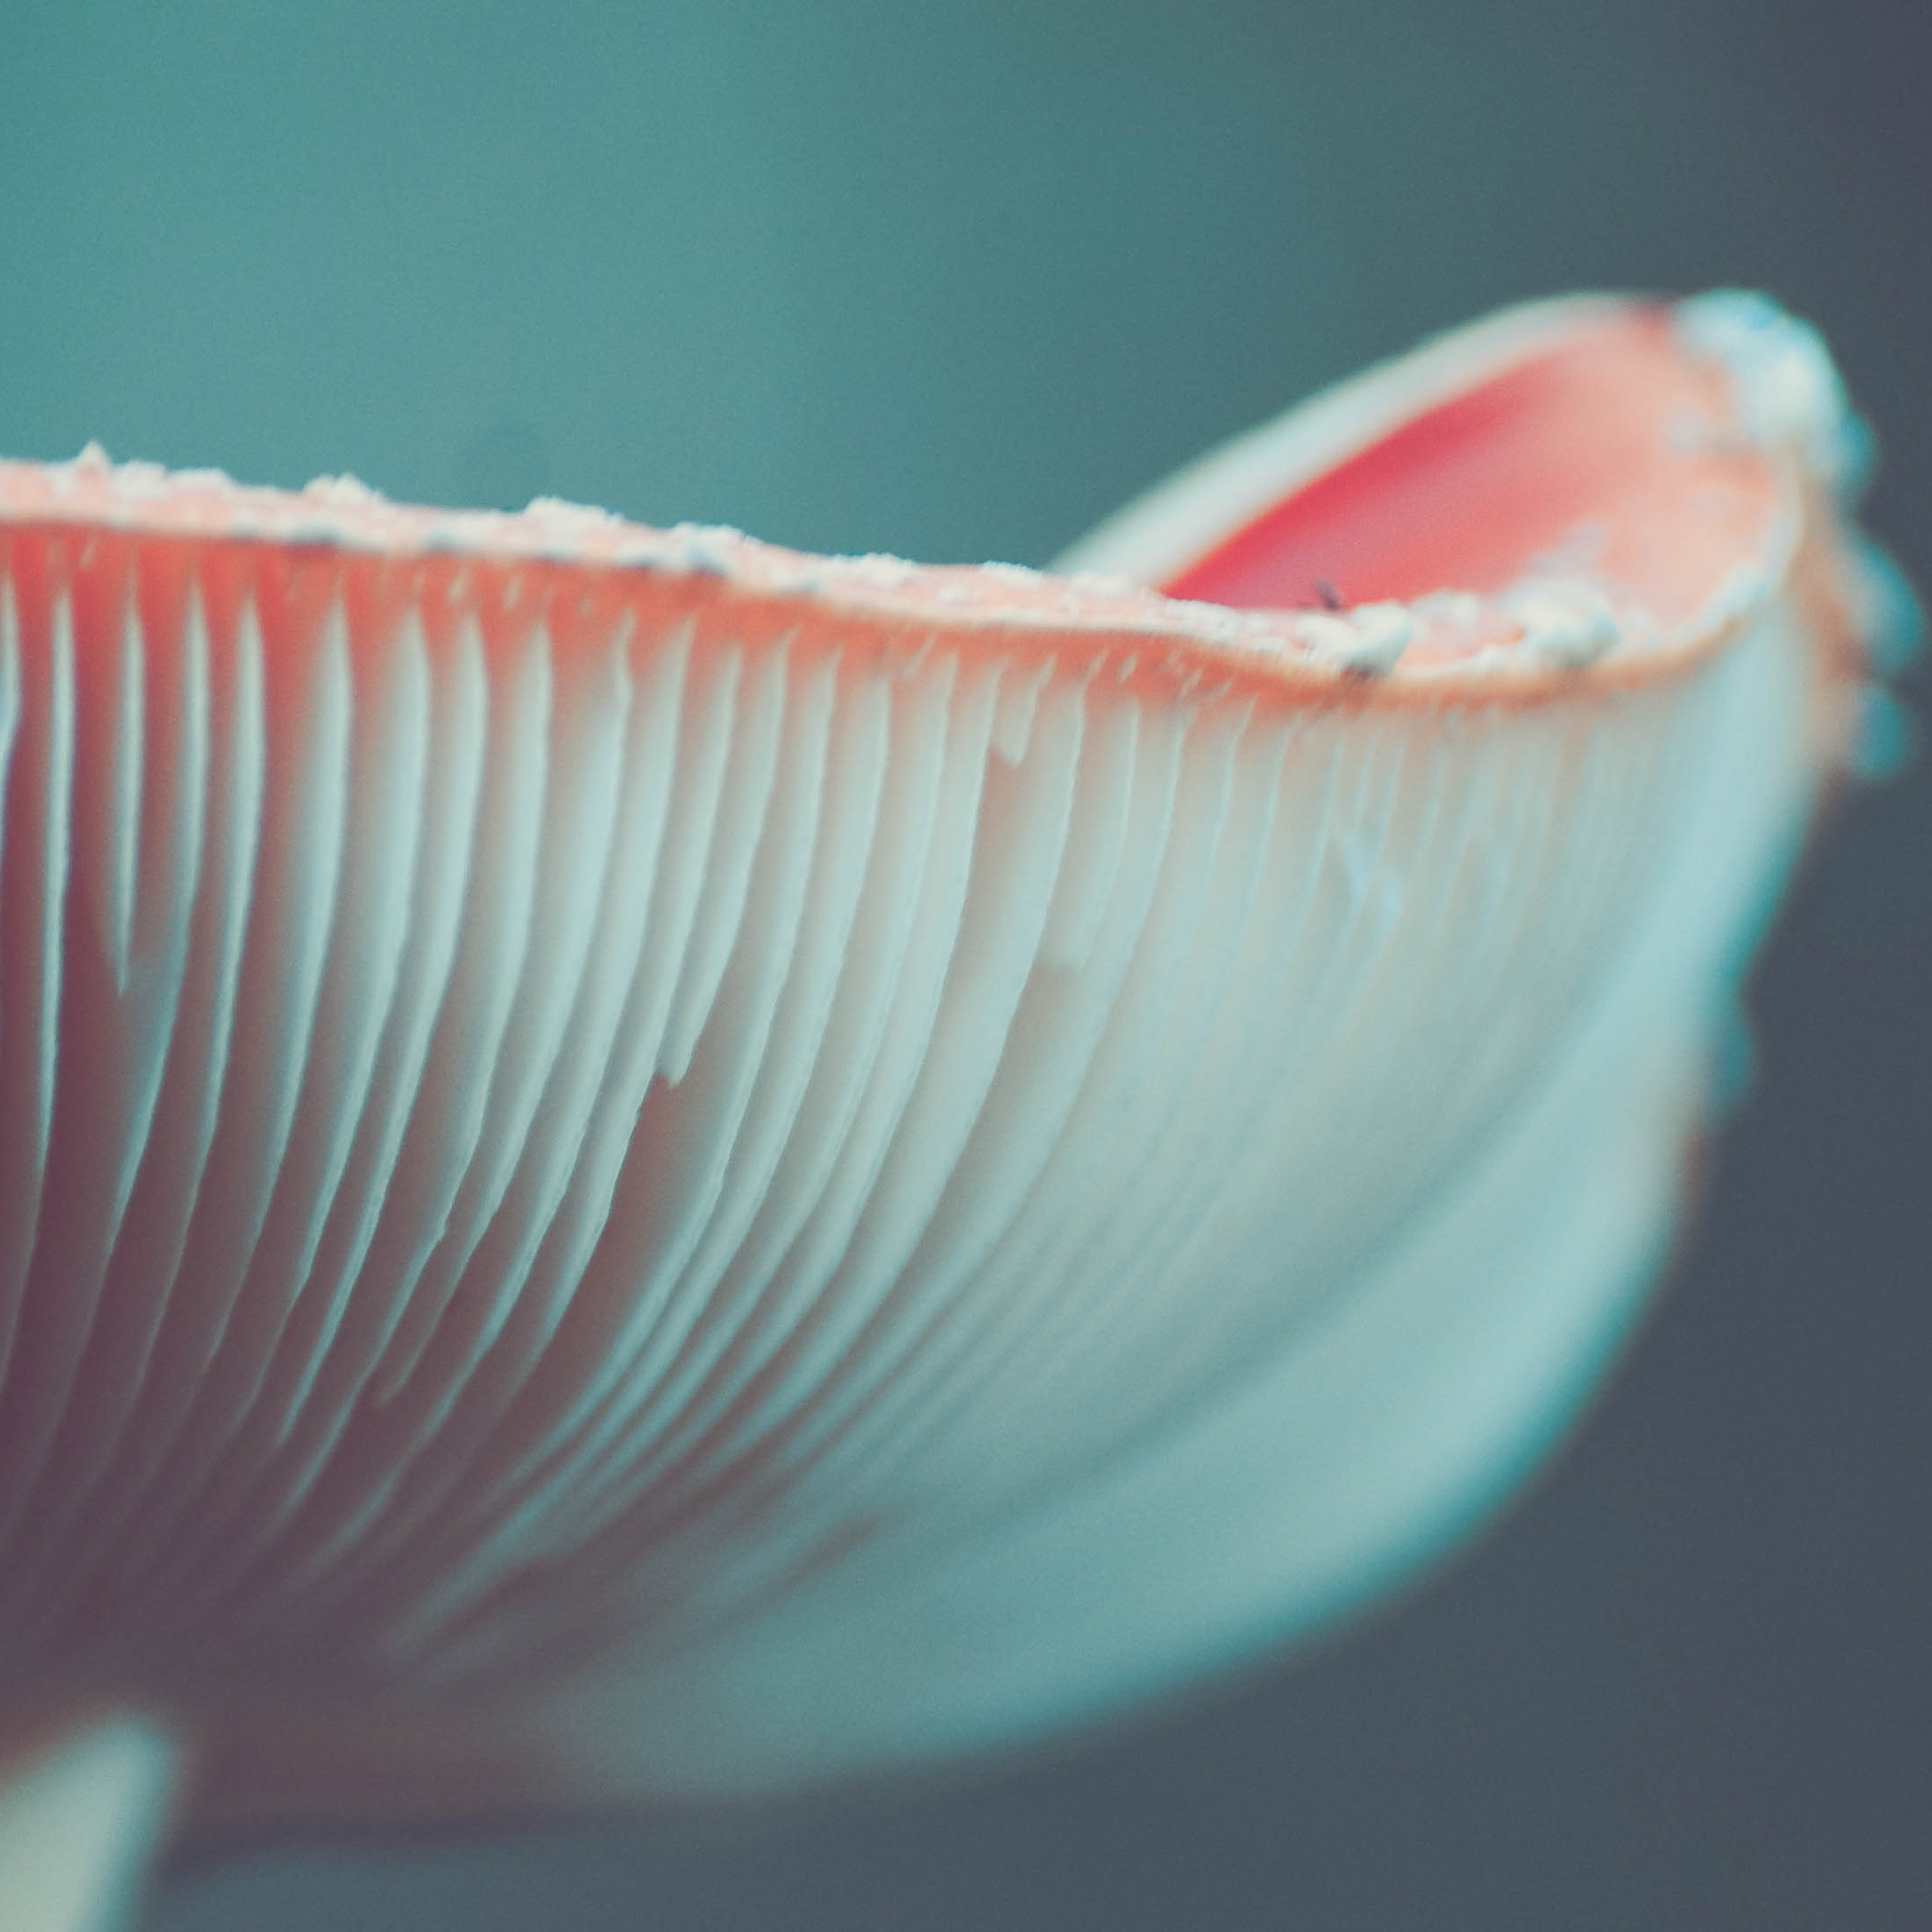
hand, flower, petal, red, color, blue, pink, lip, mouth, close up, human body, organ, tooth, macro photography, jaw